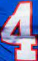
Number: 4